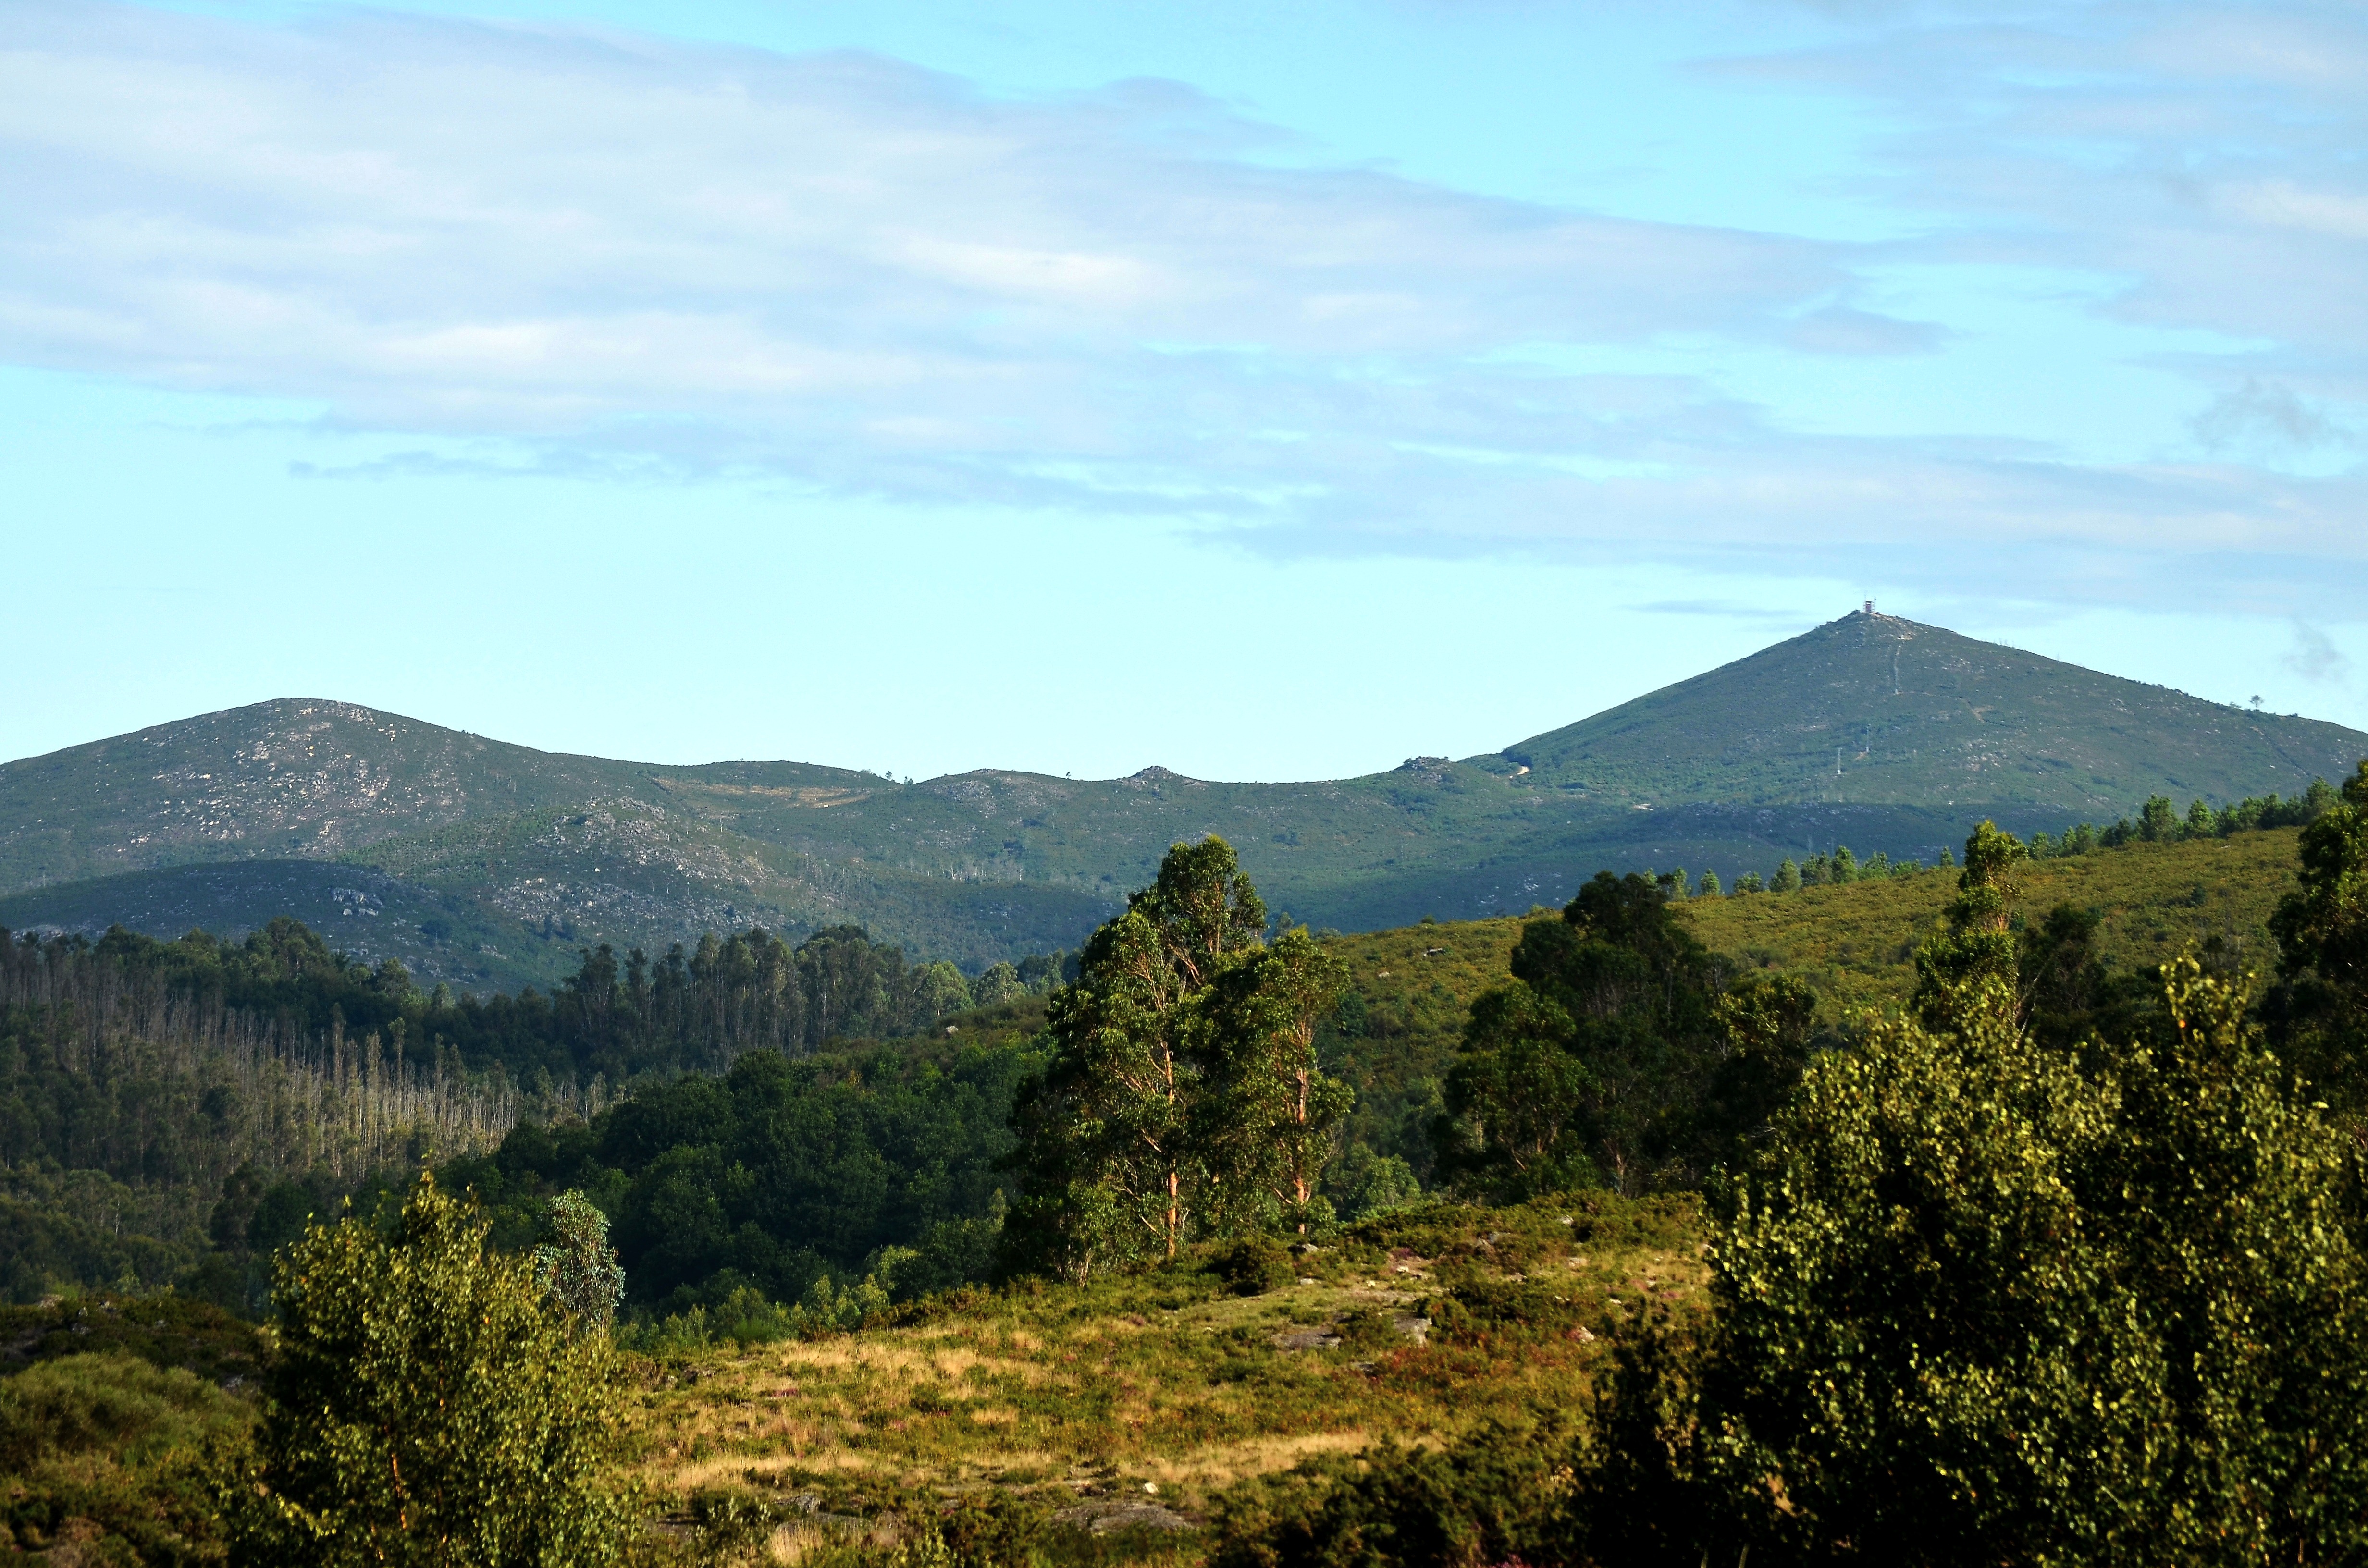
landscape, tree, nature, forest, wilderness, mountain, meadow, hill, adventure, mountain range, highland, ridge, spain, plateau, galicia, pontevedra, fell, habitat, ecosystem, espana, ggl1, cotobade, valongo, nikond510, aspenizas, landform, natural environment, geographical feature, mountainous landforms